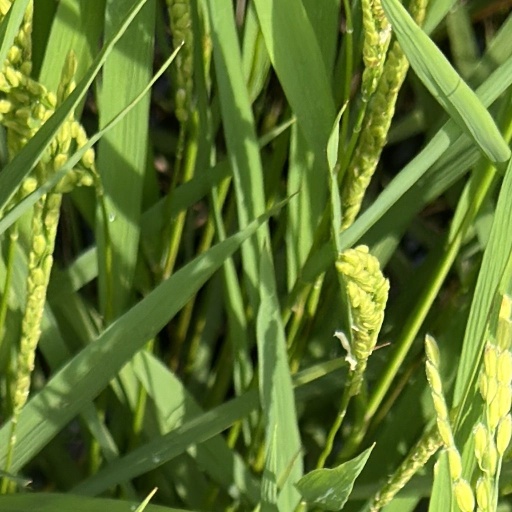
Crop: rice